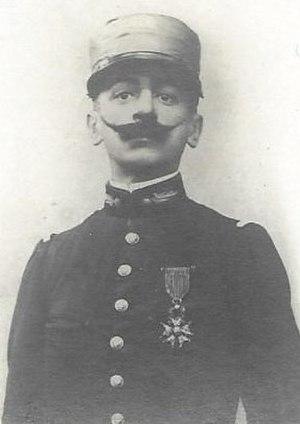
Photo de Pierre Labordère MPLF
Le Pierre Labordère est un remorqueur apparaissant dans les actualités de 1933 et servant notamment pour le transport des bagnards entre La Pallice et Saint-Martin de Ré mais dont la mission principale est l'assistance en mer.